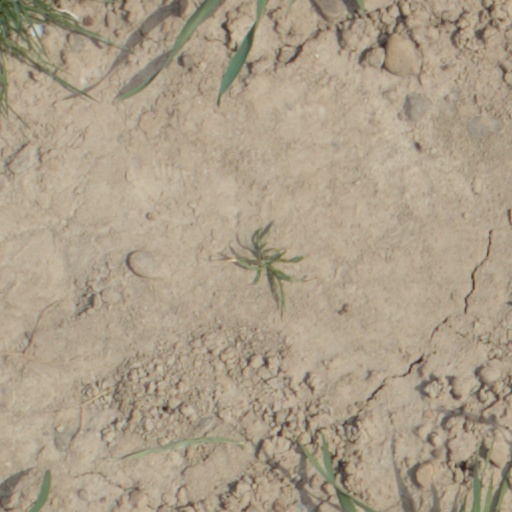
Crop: wheat